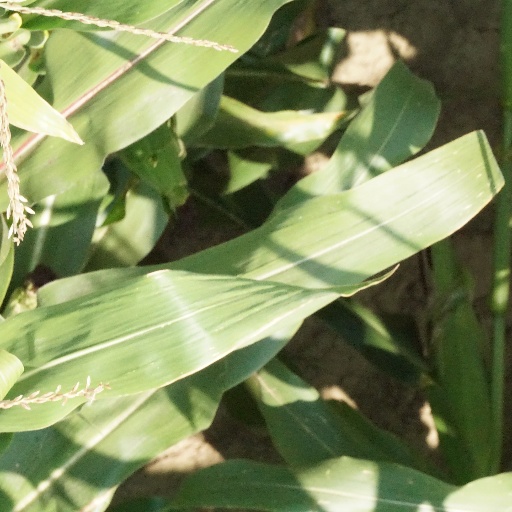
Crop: maize; corn